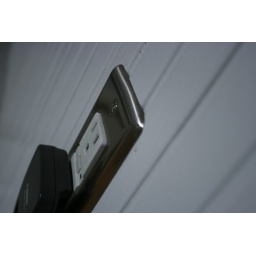
all the outlets and light switches in the kitchen and hallway have stainless steel plates (charger for the camera battery, too!)